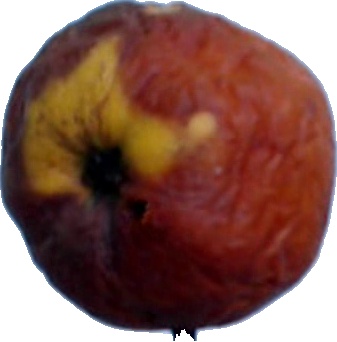
Label: apple_rotten_1